Črni Kal Viaduct

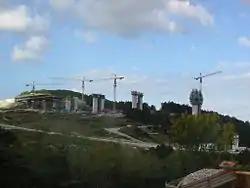
The Črni Kal Viaduct during the construction

The Črni Kal Viaduct is the longest and the highest viaduct in Slovenia. It is located on the A1 motorway above the Osp Valley near the village of Gabrovica, about east of Koper. It is named after the village of Črni Kal. The viaduct is long and is mounted on 11 Y-shaped columns (its distinguishing feature), the highest reaching .